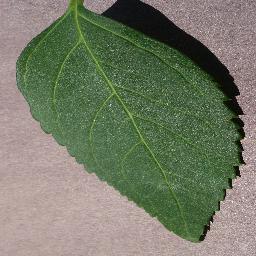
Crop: cherry
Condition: (including_sour)_healthy